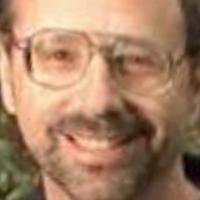
Age group: age 41-55